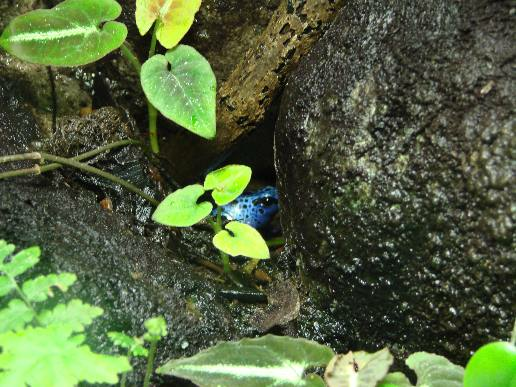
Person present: No